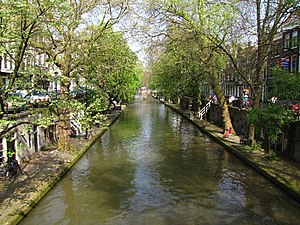
Utrecht / Galleri
Utrecht er en kommune og en by, beliggende i provinsen Utrecht i Nederlandene. Byen er den fjerdestørste i Nederlandene. Kommunens areal er på 99,21 km², og byen har 343.779 indbyggere fordelt på 10 distrikter.